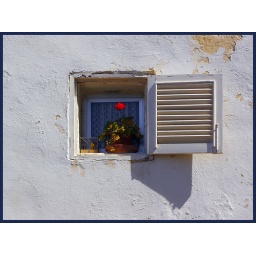
A songbird in a little cage and a red flower in a tiny window in Isla, Malta